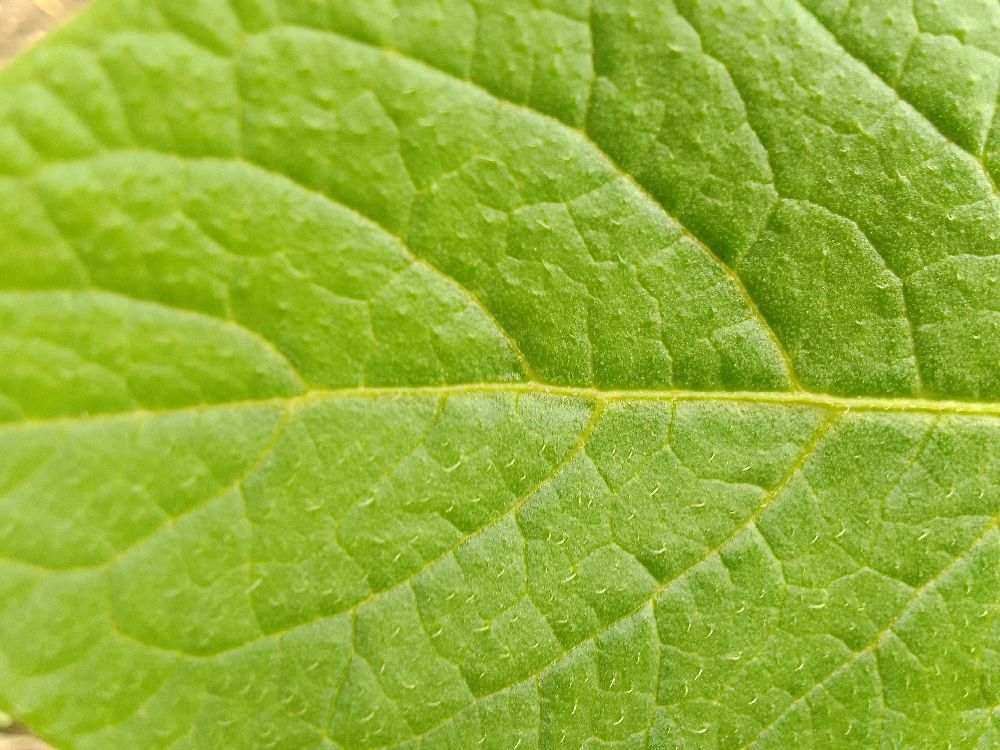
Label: Healthy